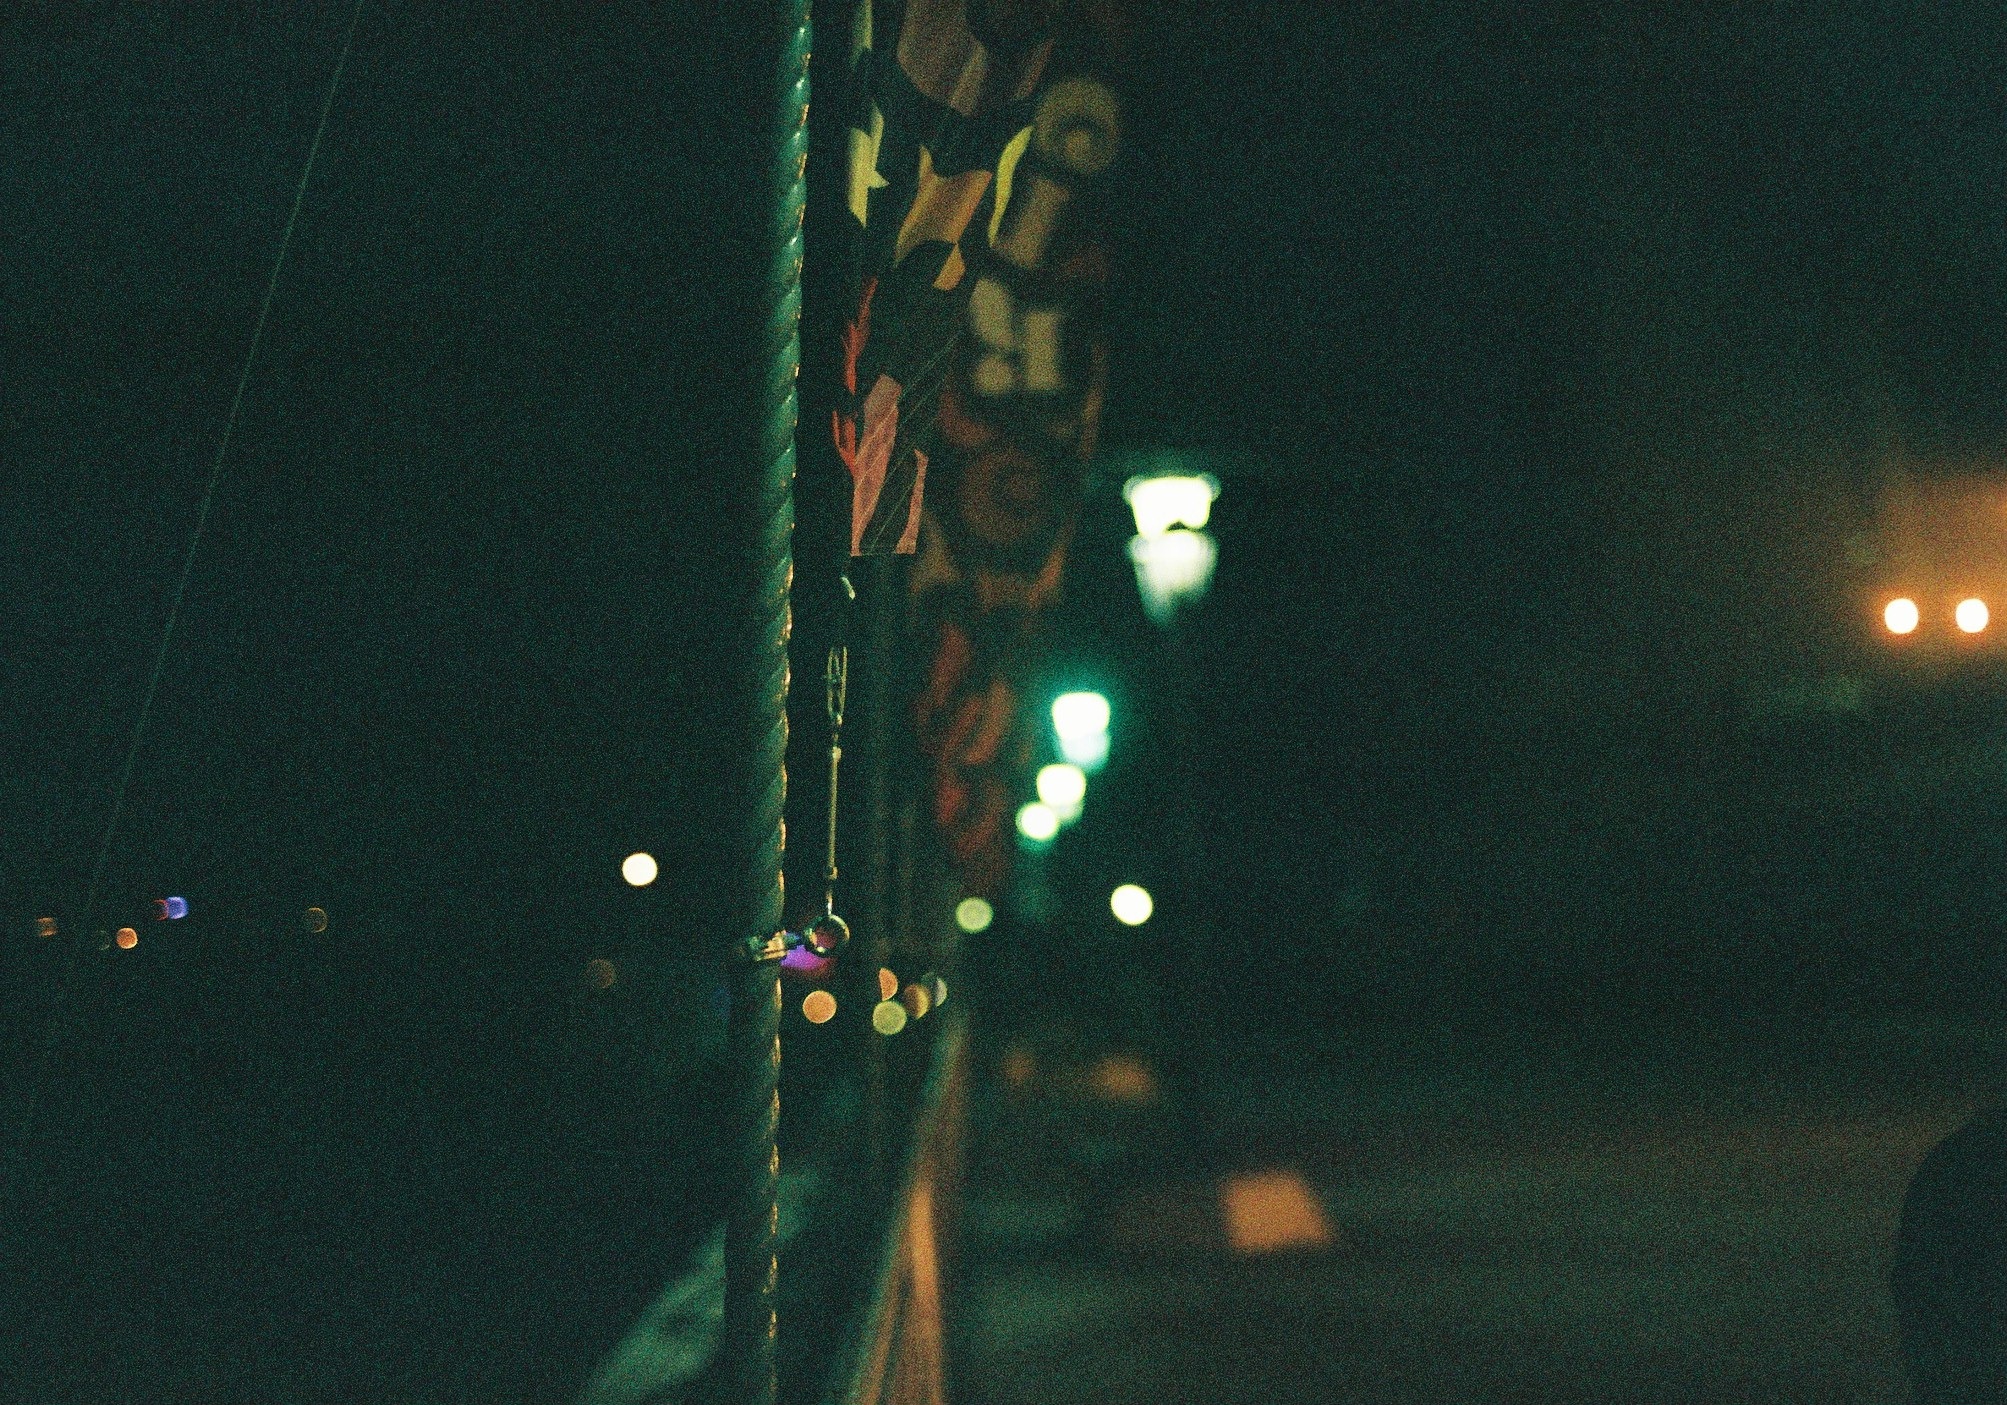
light, night, evening, green, reflection, color, darkness, street light, lighting, atmosphere of earth